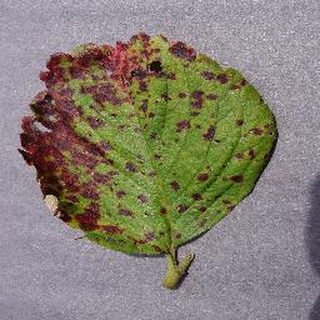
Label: strawberry_leaf_scorch